Garnet Menzies

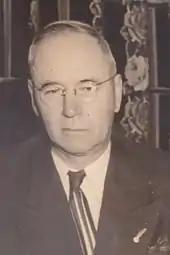
Garnet Menzies

The son of CPR Engineer Peter Whyte Menzies (1854-1926), he was born in Farnham Quebec and came to Regina in 1914, working as a printer for the Regina "Leader-Post". He went on to work for Commercial Printers for approximately 30 years. He also served as president for the Regina Typographical Union. In 1916, he married Jean McClelland, who had been a deaconess of the Presbyterian Church in Canada up until then, but she was "disjoined" because only single women could be members of the deaconess order.